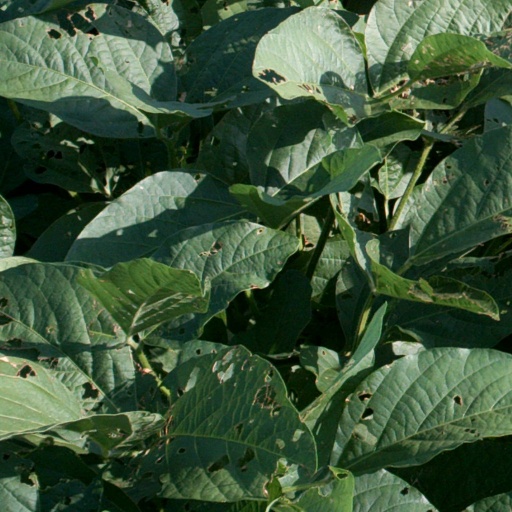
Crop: soybean